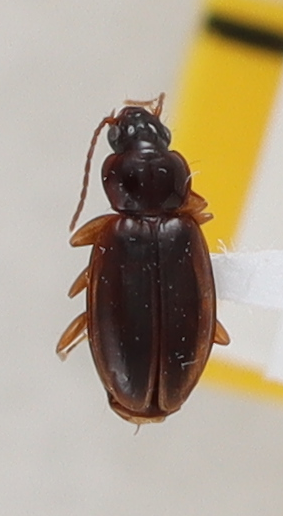
Scientific name: Trechus obtusus
Plot: 14
Trap: S
Collected: 20200818